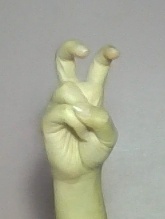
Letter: toot